Chicxulub crater

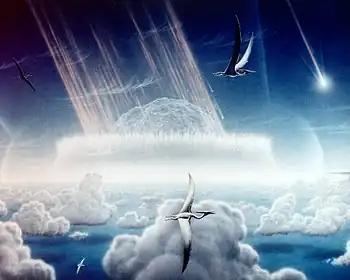
Artist's impression of the asteroid slamming into tropical, shallow seas of the sulfur-rich Yucatán Peninsula in what is today Southeast Mexico. The aftermath of the asteroid collision, which occurred approximately 66 million years ago, is believed to have caused the mass extinction of non-avian dinosaurs and many other species on Earth. The impact spewed hundreds of billions of tons of sulfur into the atmosphere, producing a worldwide blackout and freezing temperatures which persisted for at least a decade.

In 1978, geophysicists Glen Penfield and Antonio Camargo were working for the Mexican state-owned oil company Petróleos Mexicanos (Pemex) as part of an airborne magnetic survey of the Gulf of Mexico north of the Yucatán Peninsula. Penfield's job was to use geophysical data to scout possible locations for oil drilling. In the offshore magnetic data, Penfield noted anomalies whose depth he estimated and mapped. He then obtained onshore gravity data from the 1940s. When the gravity maps and magnetic anomalies were compared, Penfield described a shallow "bullseye", in diameter, appearing on the otherwise non-magnetic and uniform surroundings—clear evidence to him of an impact feature. A decade earlier, the same map had suggested a crater to contractor Robert Baltosser, but Pemex corporate policy prevented him from publicizing his conclusion.